Earl Blaik

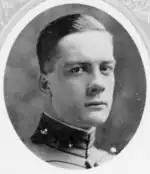
At West Point in 1920

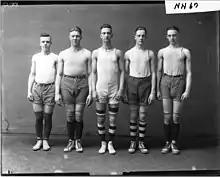
Miami University basketball team in 1917. Blaik is second from the right.

Blaik was born in Detroit, the son of William Blaik, a blacksmith and carriage maker who emigrated from Glasgow, Scotland in 1883. In 1901 the family moved to Dayton, Ohio, where his father became a contractor. He attended Steele High School.